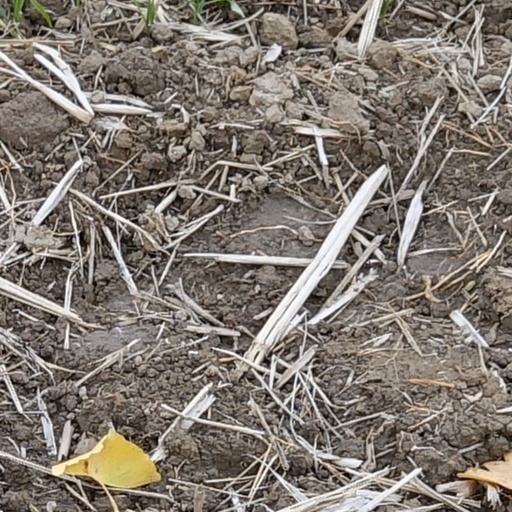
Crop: wheat